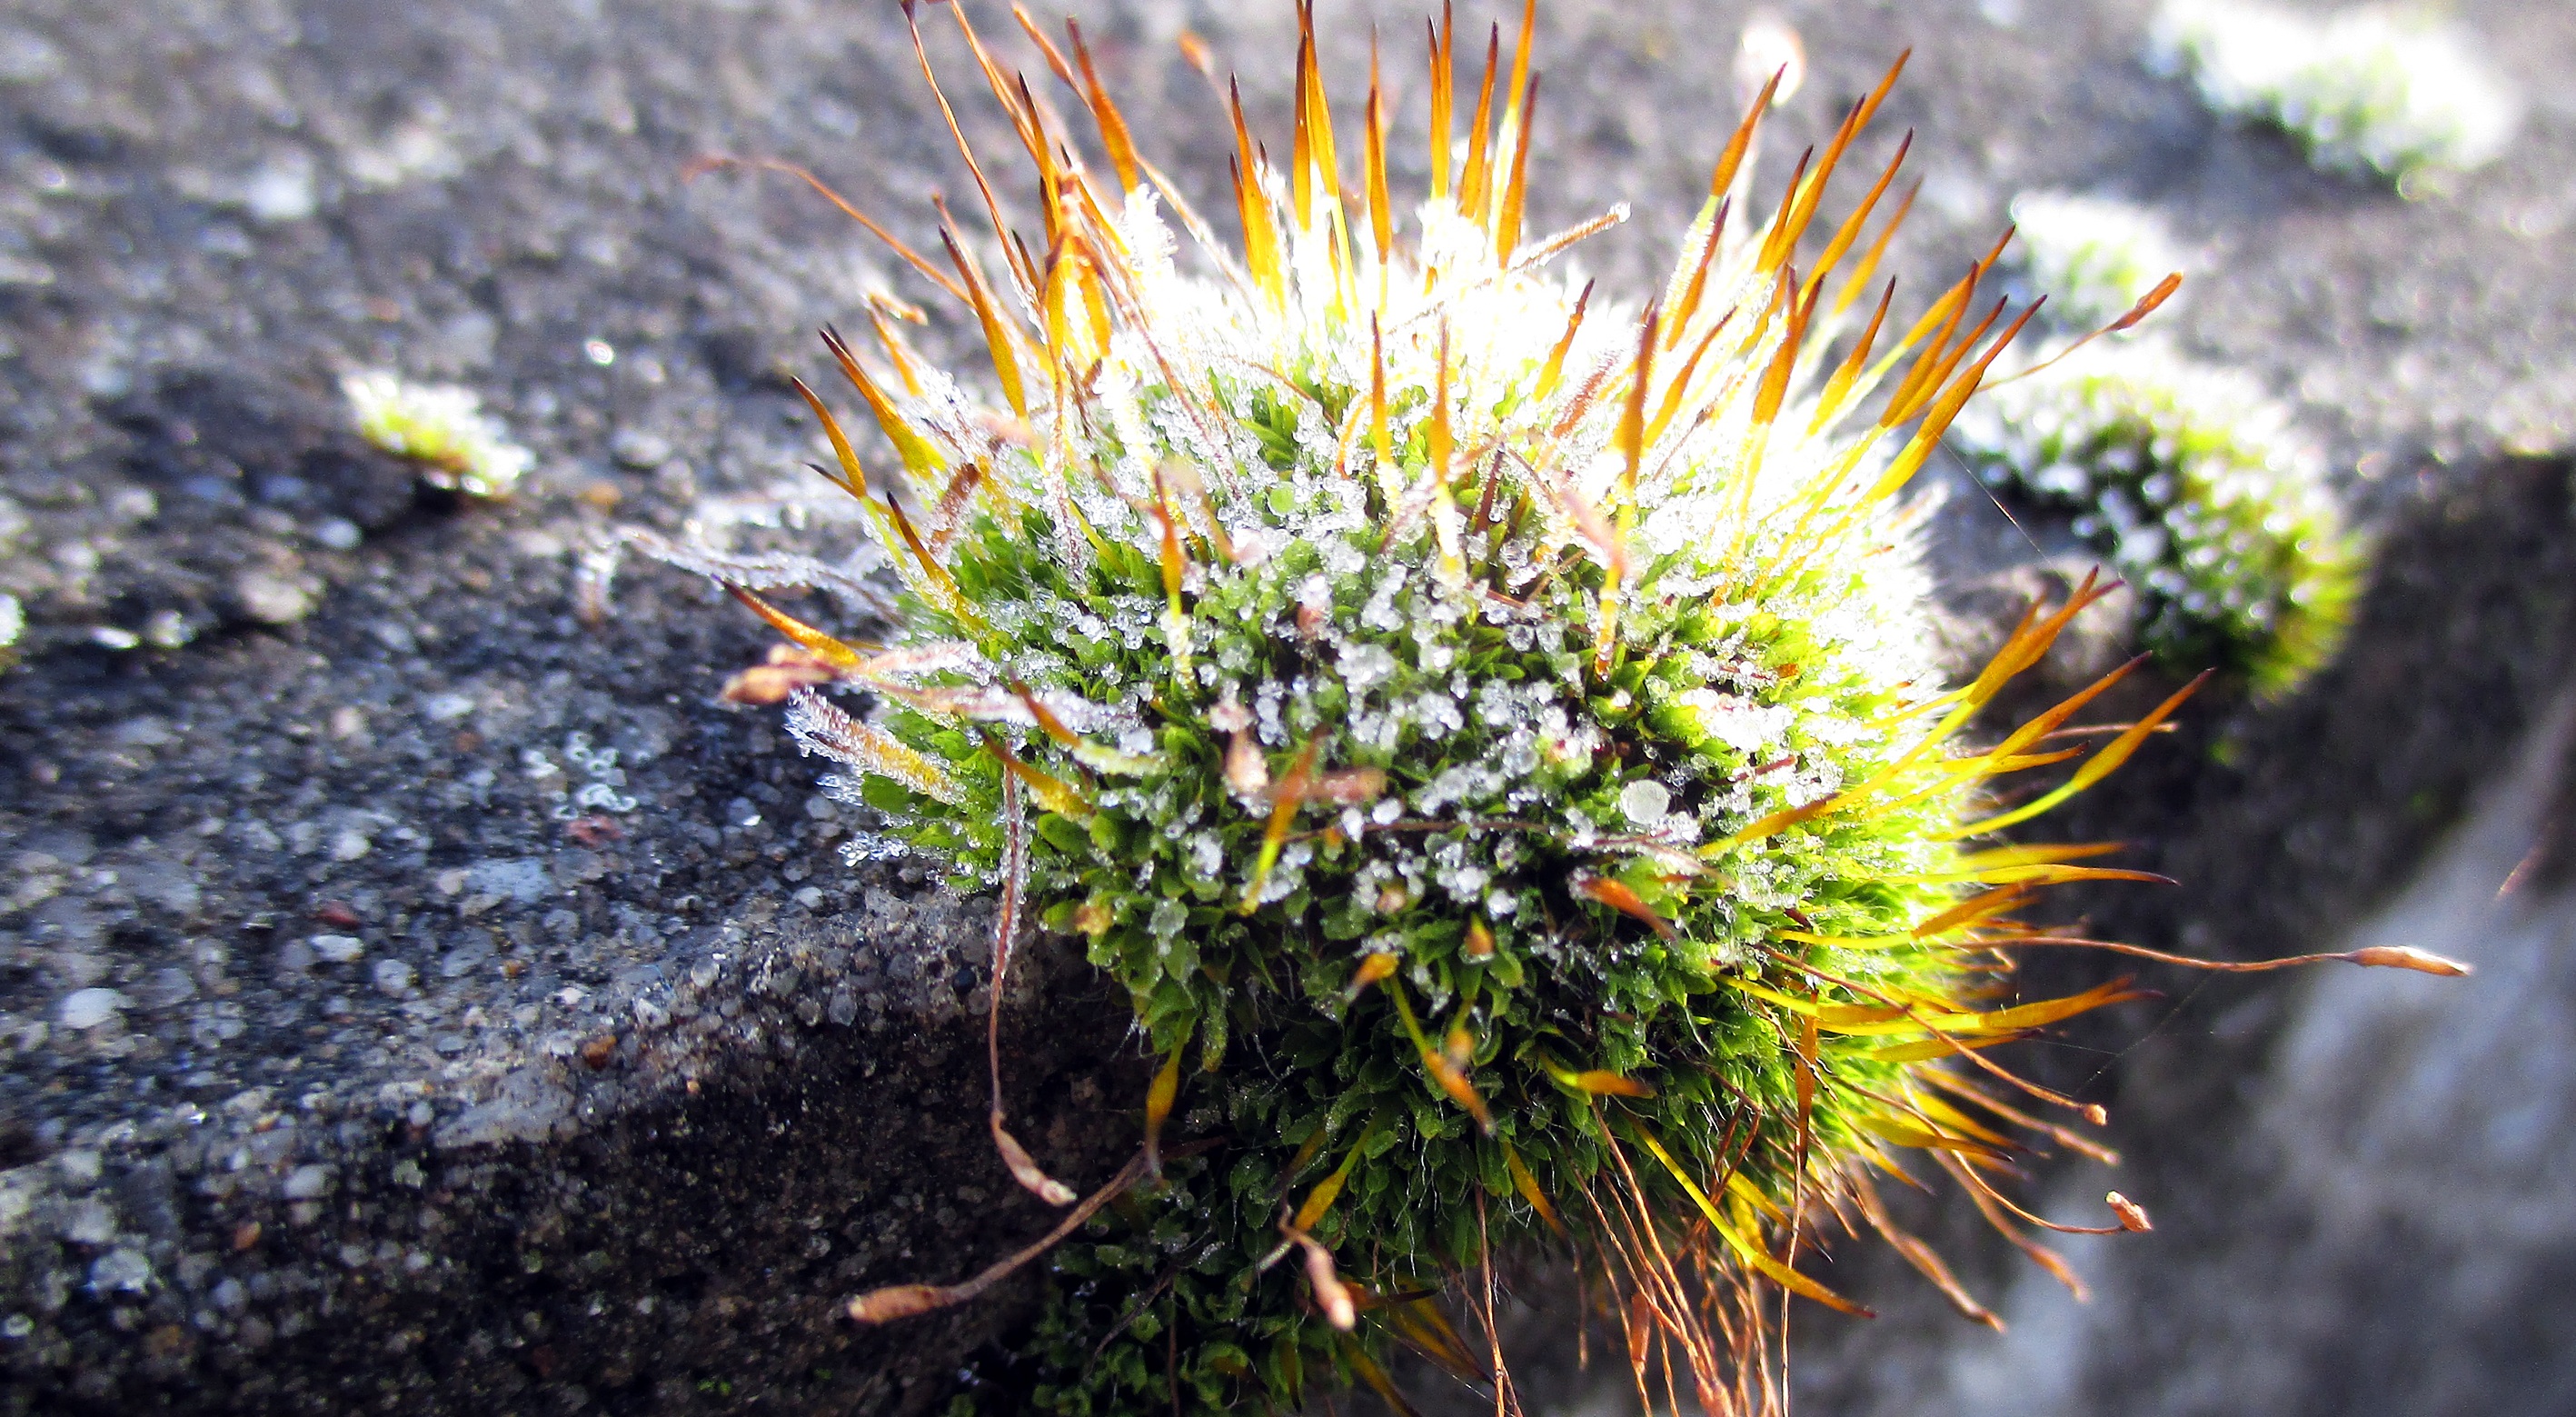
nature, grass, winter, plant, photography, leaf, flower, frost, moss, green, autumn, botany, yellow, garden, flora, wildflower, close up, shrub, wintry, hoarfrost, macro photography, flowering plant, daisy family, land plant, thorns spines and prickles